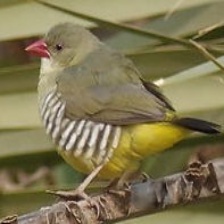
Species: AVADAVAT
Scientific name: AMANDAVA AMANDAVA